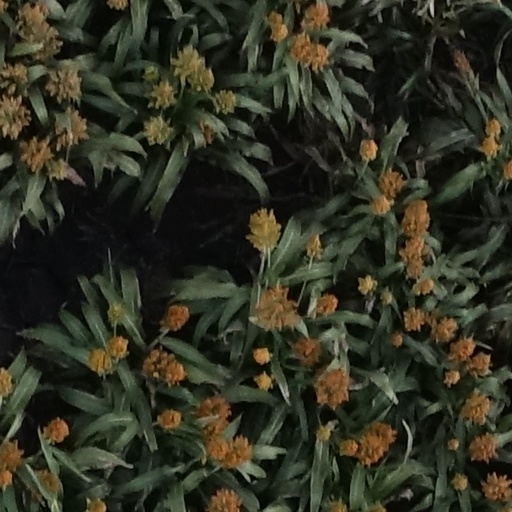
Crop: sorghum